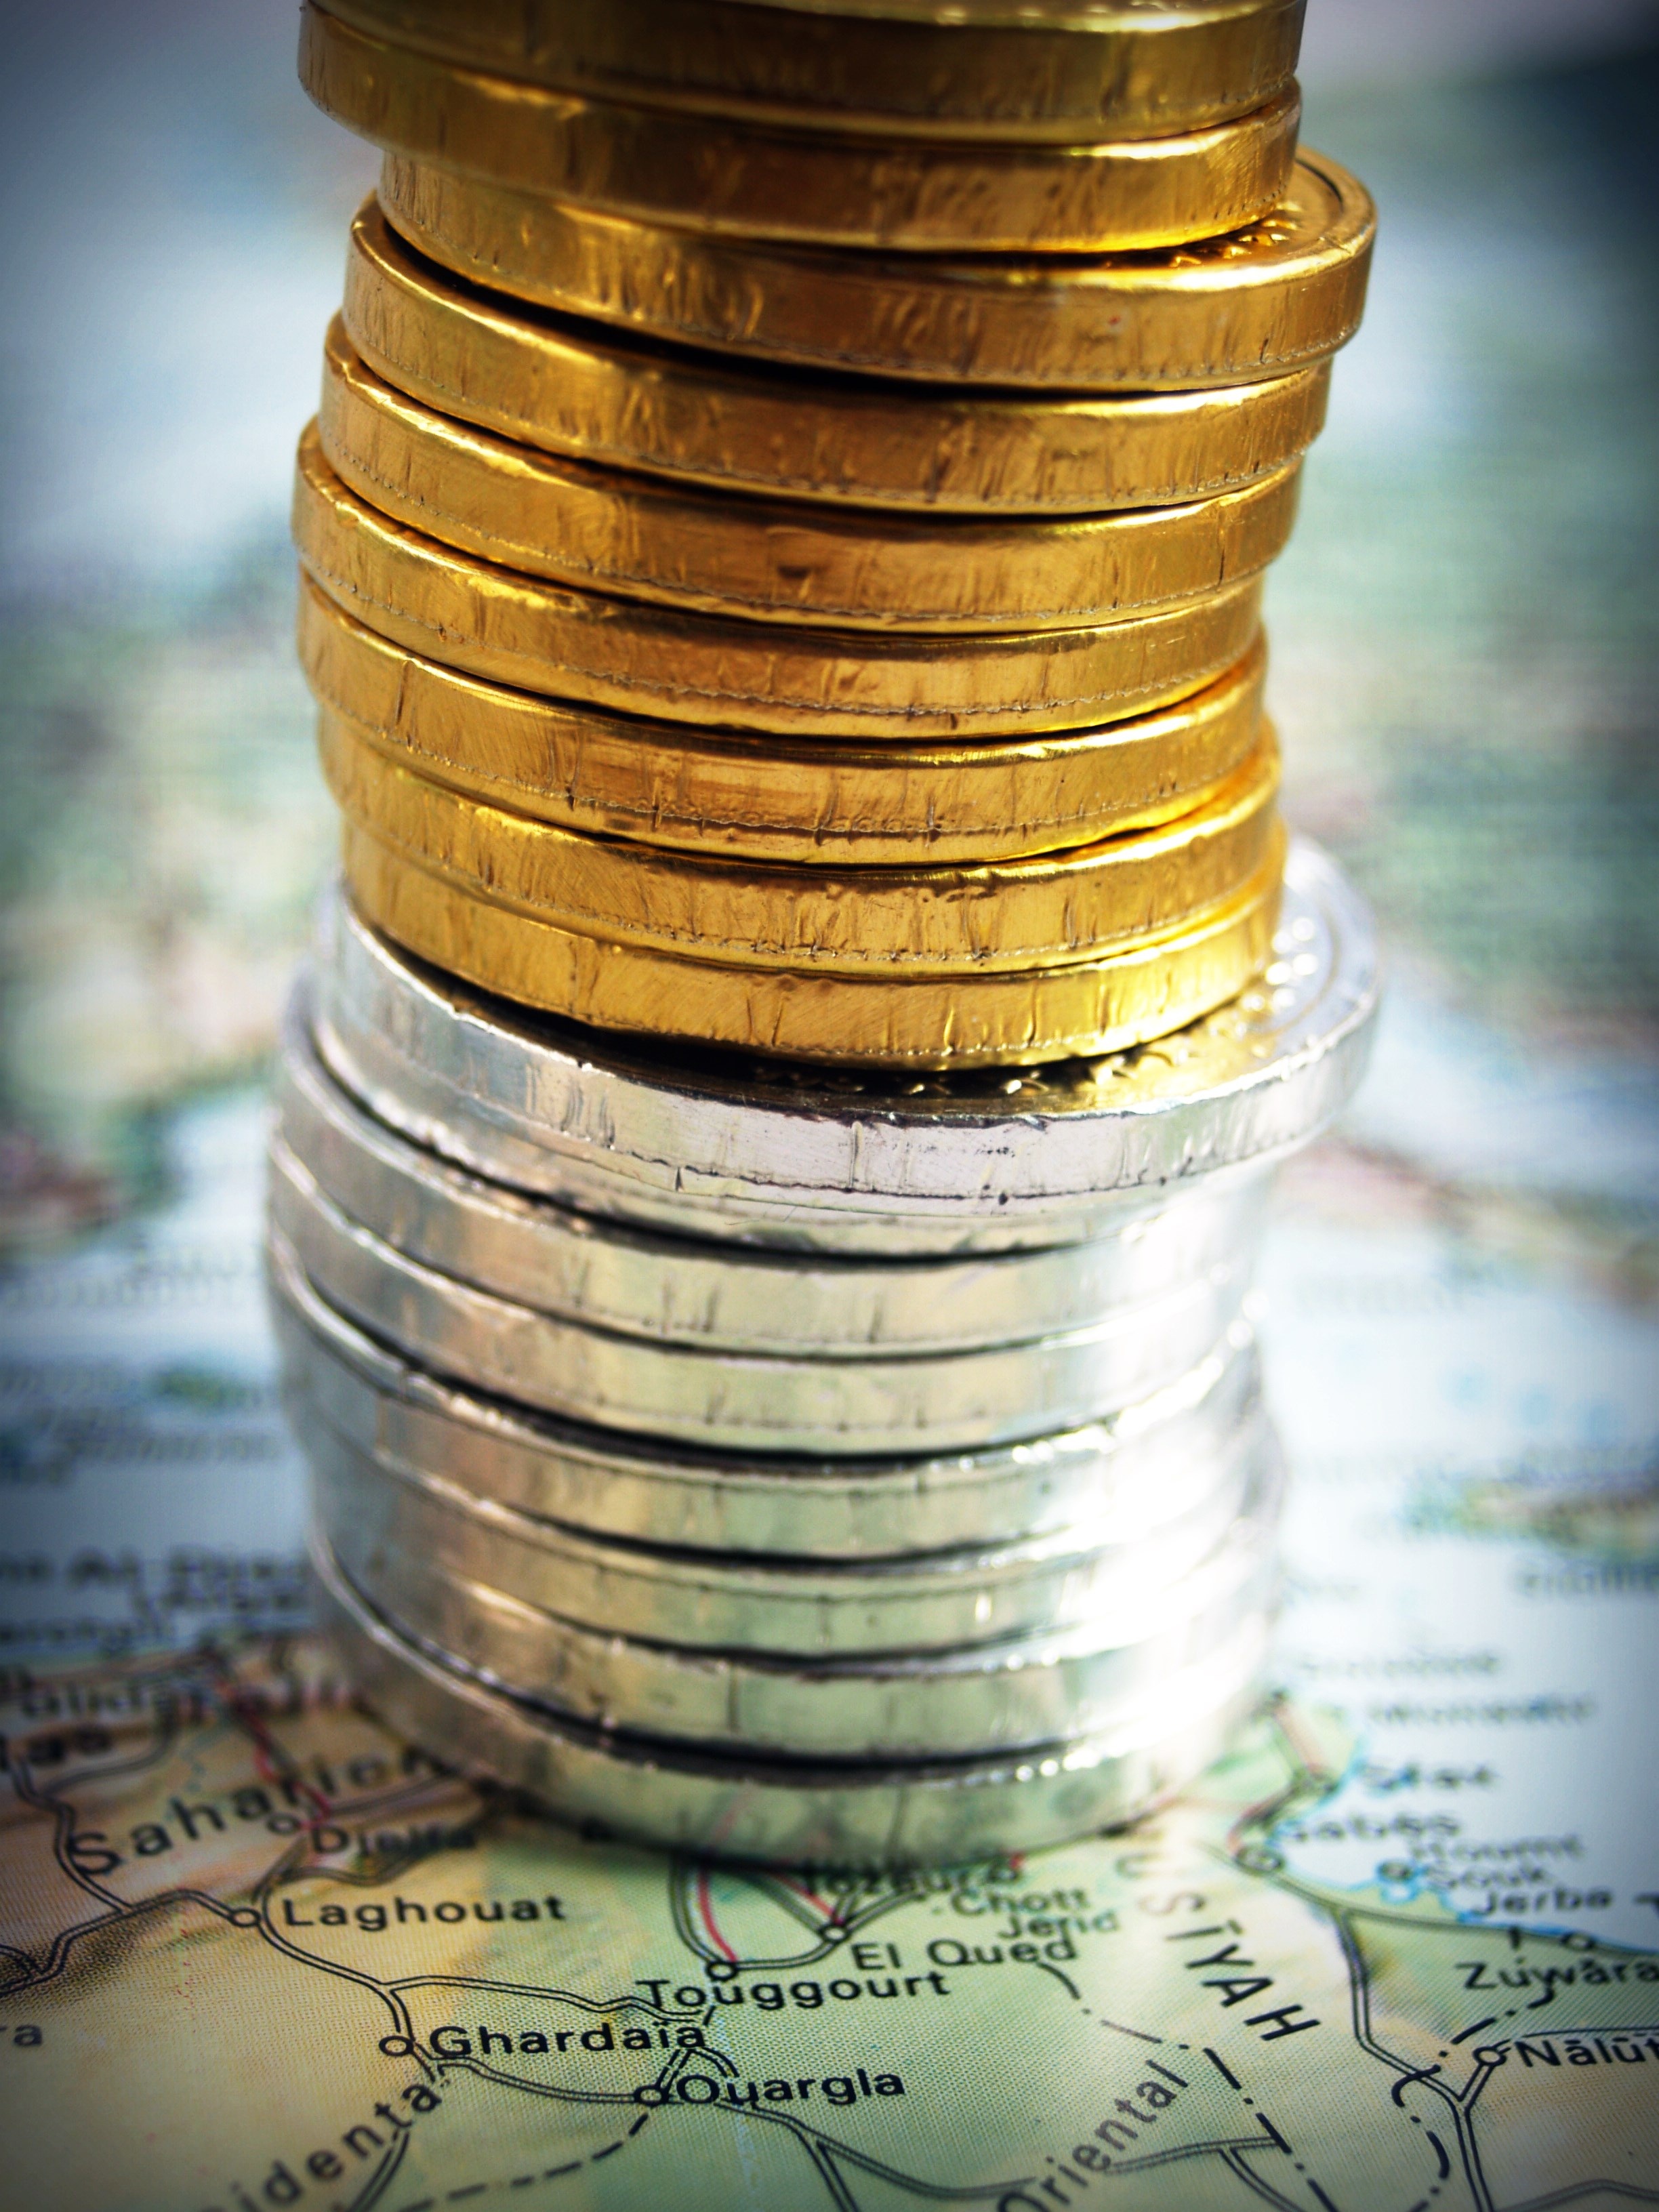
growth, isolated, golden, column, high, tower, metal, money, business, object, close, chart, close up, cash, bank, gold, level, graph, diagram, stock, currency, coin, concept, up, change, saving, banking, rich, economy, income, financial, success, finance, wealth, profit, investment, salary, rate, man made object